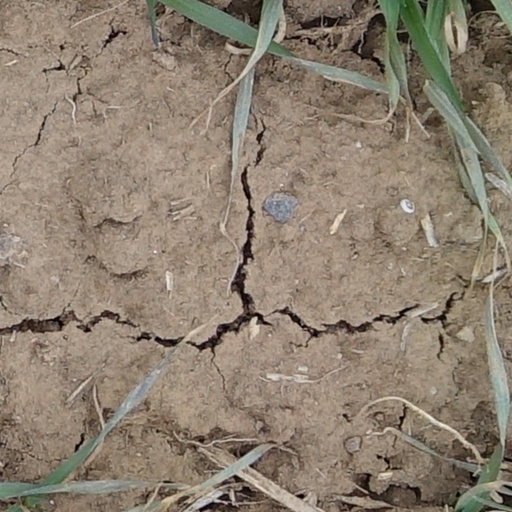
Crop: wheat